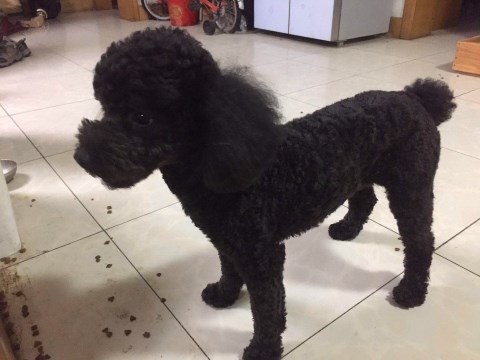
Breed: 7449-n000128-teddy